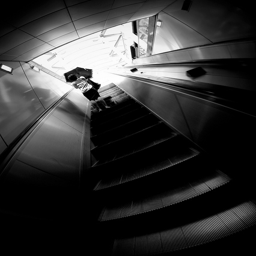
A person riding an escalator while holding an umbrella.
Looking down a stairwell with one person standing there.
A lady is riding an esclator up tothe next floor.
an escalator with only one person on it
this is an escalator with a person on it